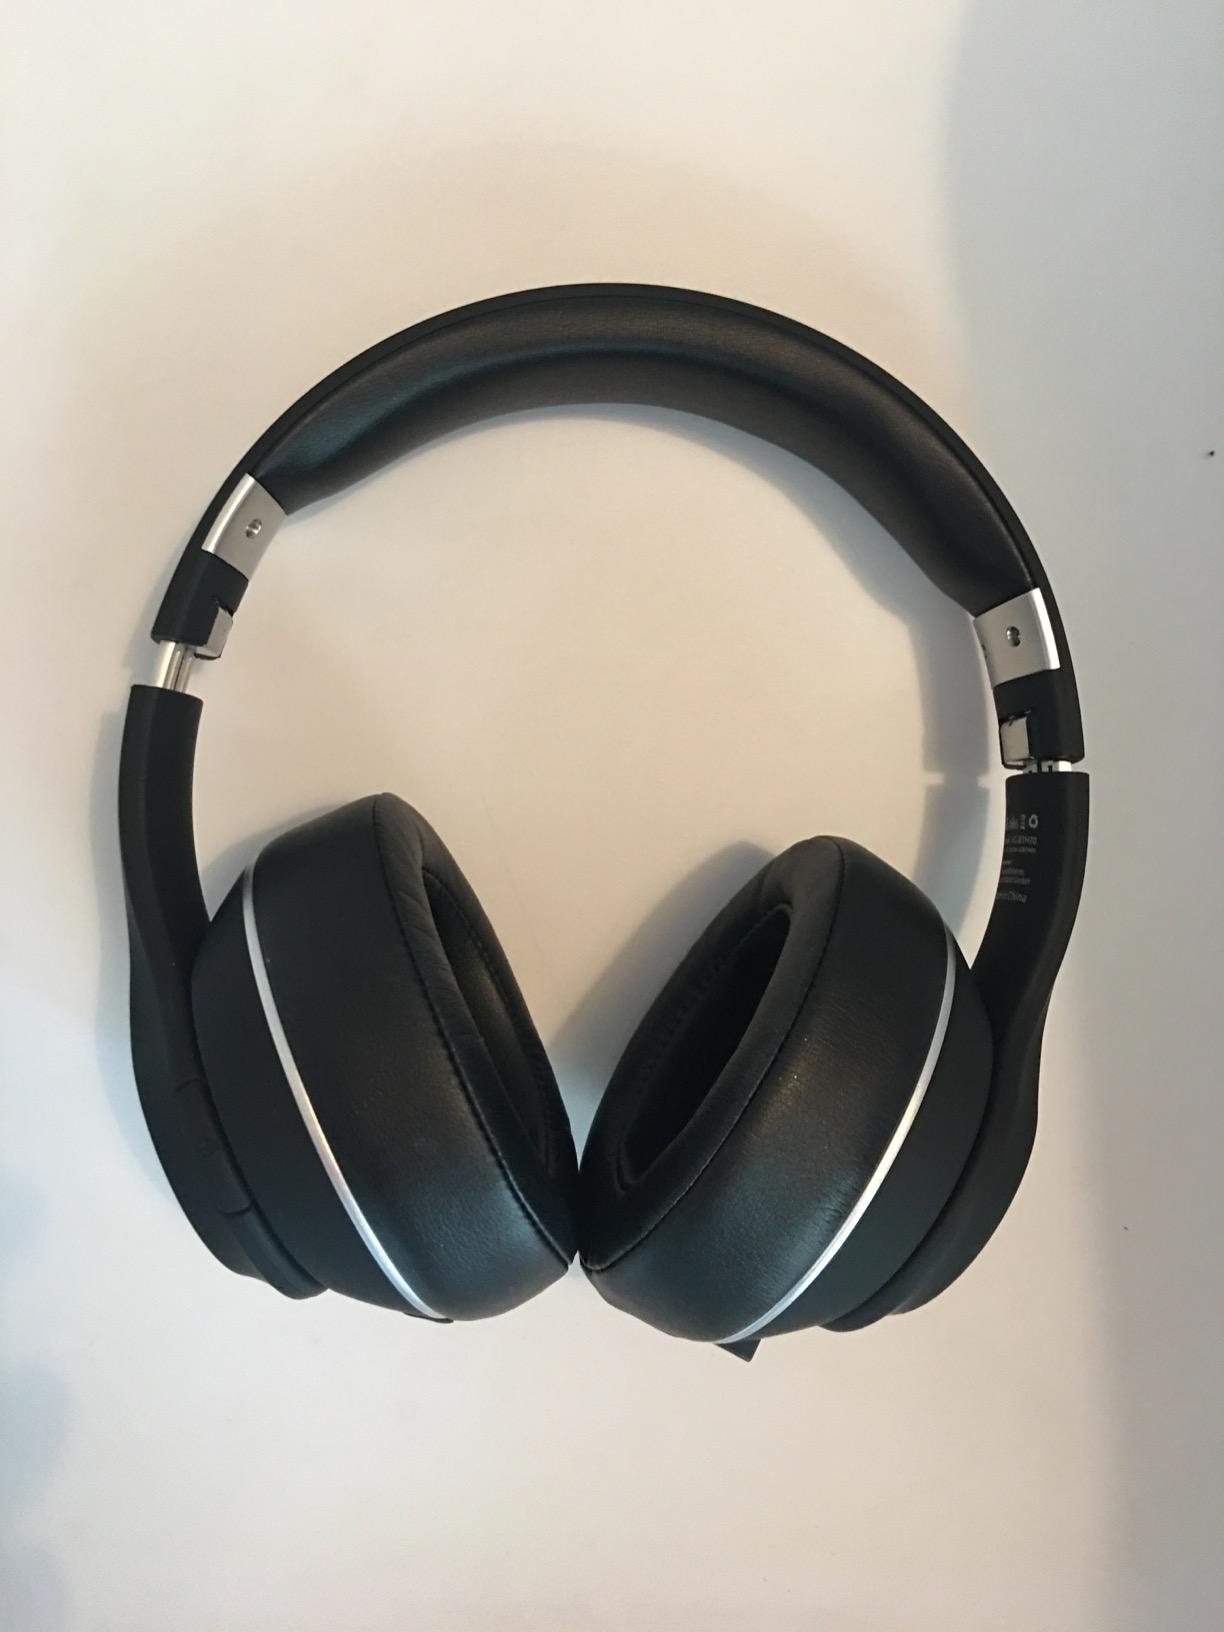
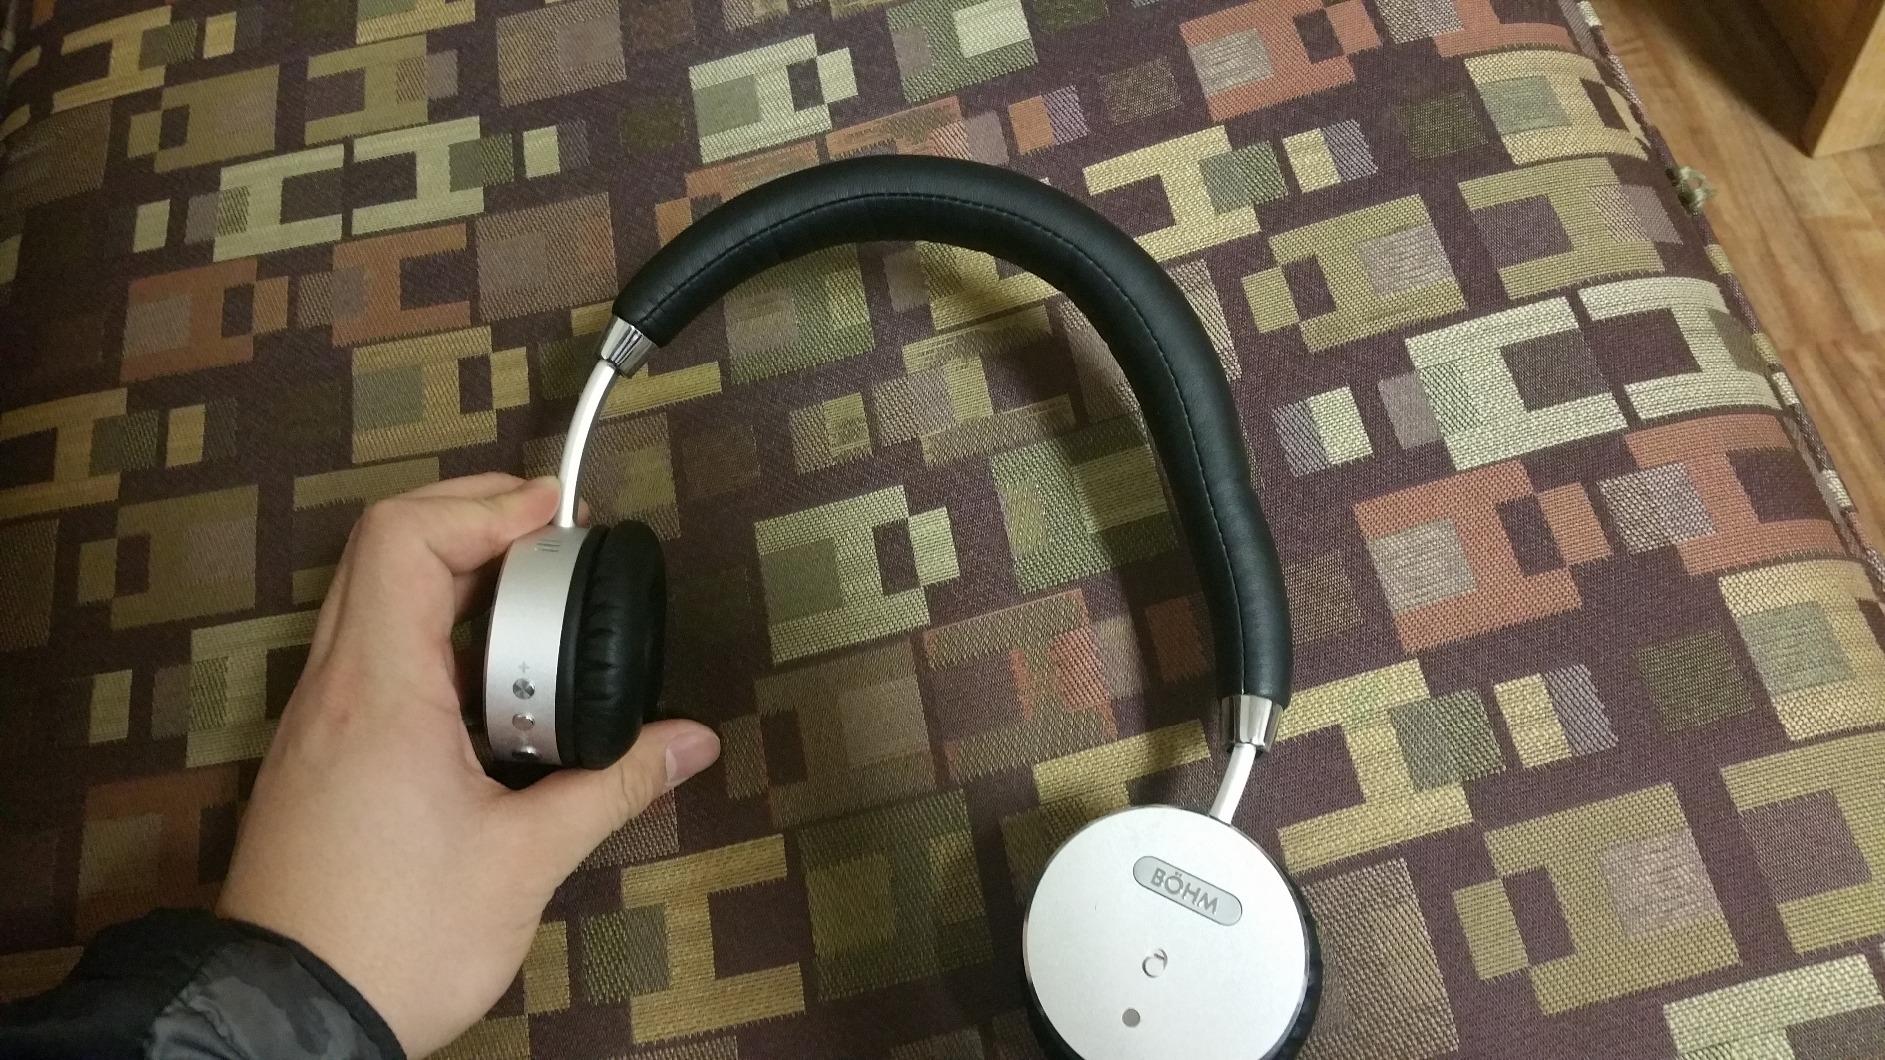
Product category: headphones
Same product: no